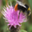
Label: bee